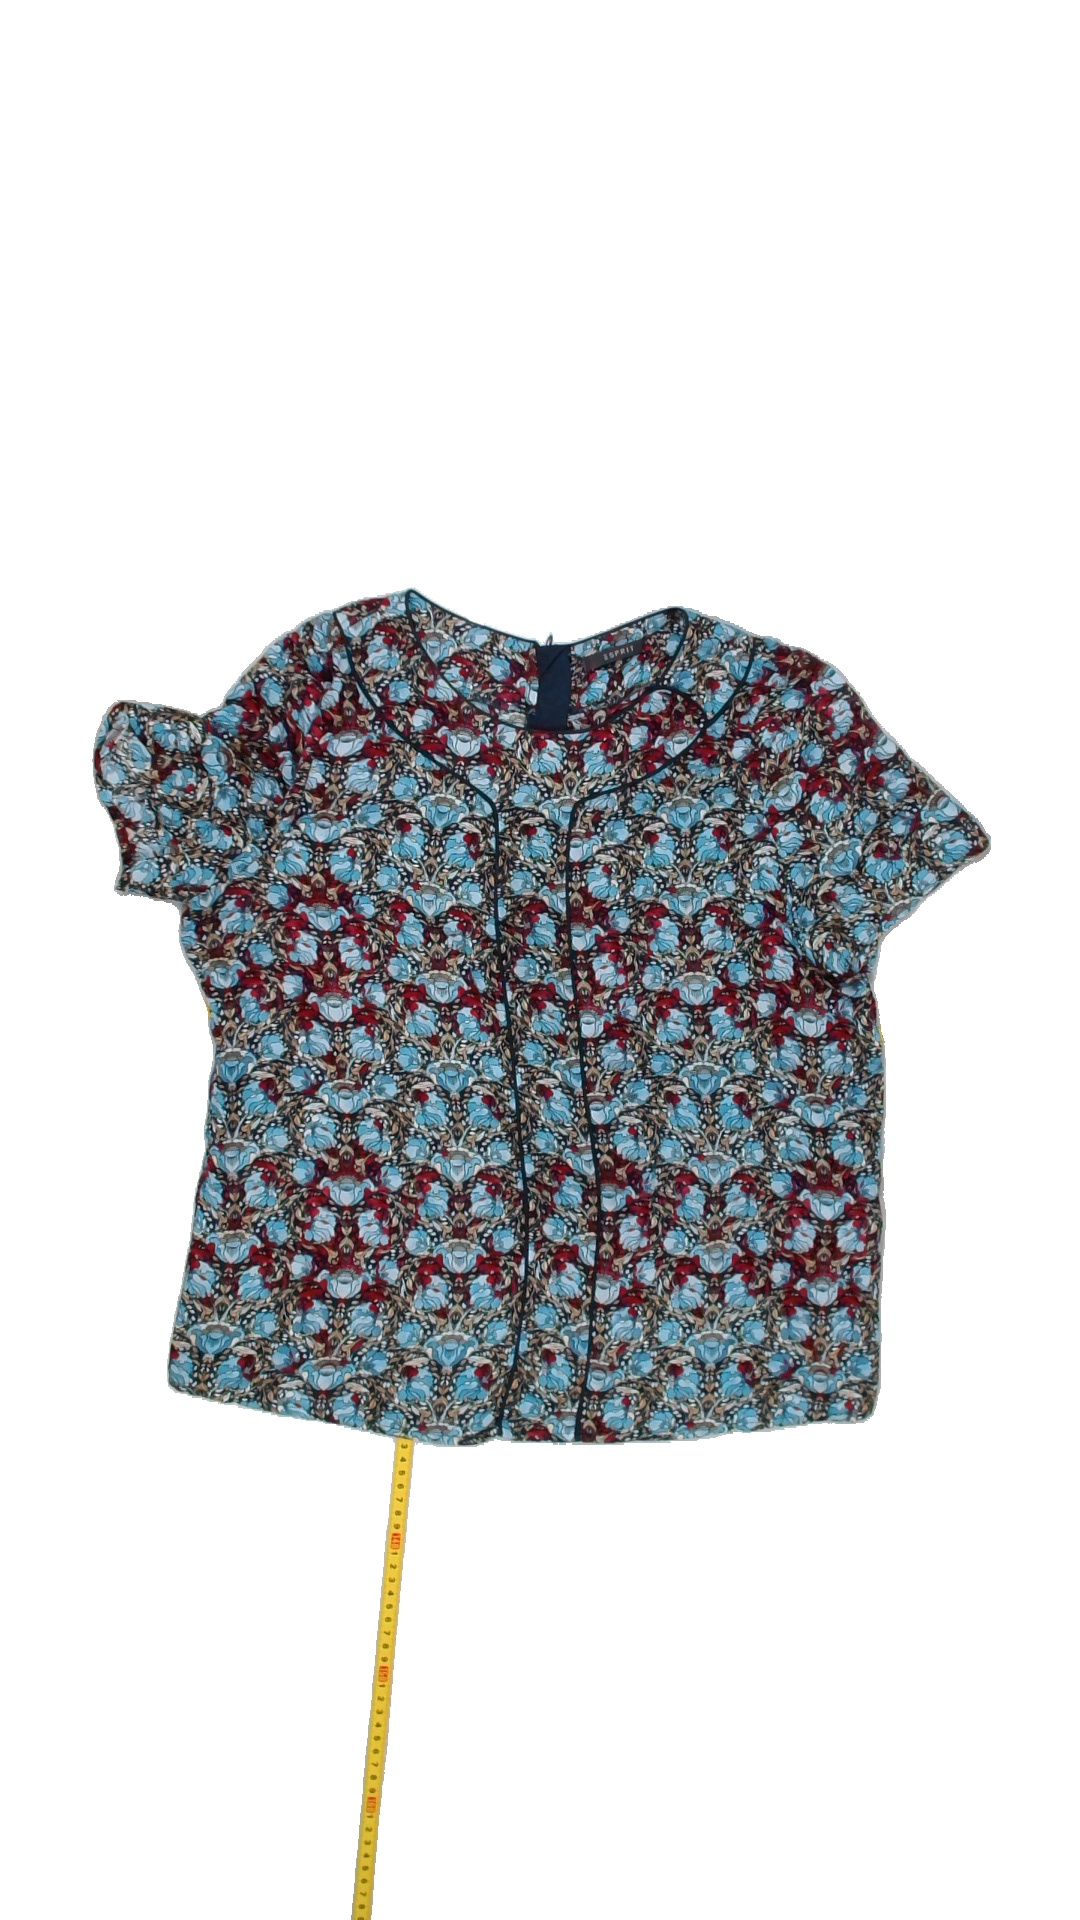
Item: Top (Ladies)
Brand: Esprit
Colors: Multicolor
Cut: C-collar, Regular
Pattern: Floral print
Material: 100% viscose
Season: Summer
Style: No trend
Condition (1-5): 5
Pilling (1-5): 5
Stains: No
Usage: Reuse
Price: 50-100